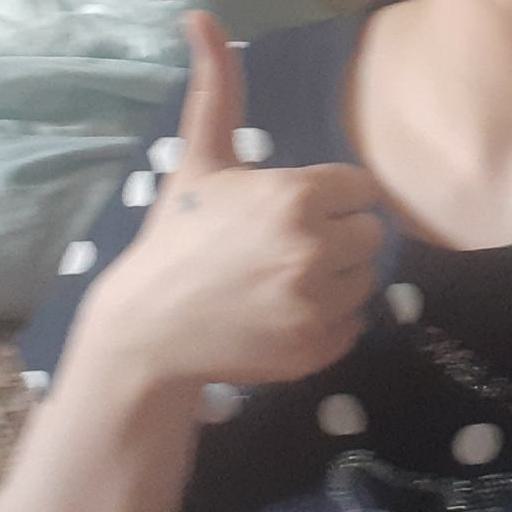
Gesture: like